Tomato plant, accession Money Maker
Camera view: tilt-top (135 deg); turntable rotation: 150 degrees
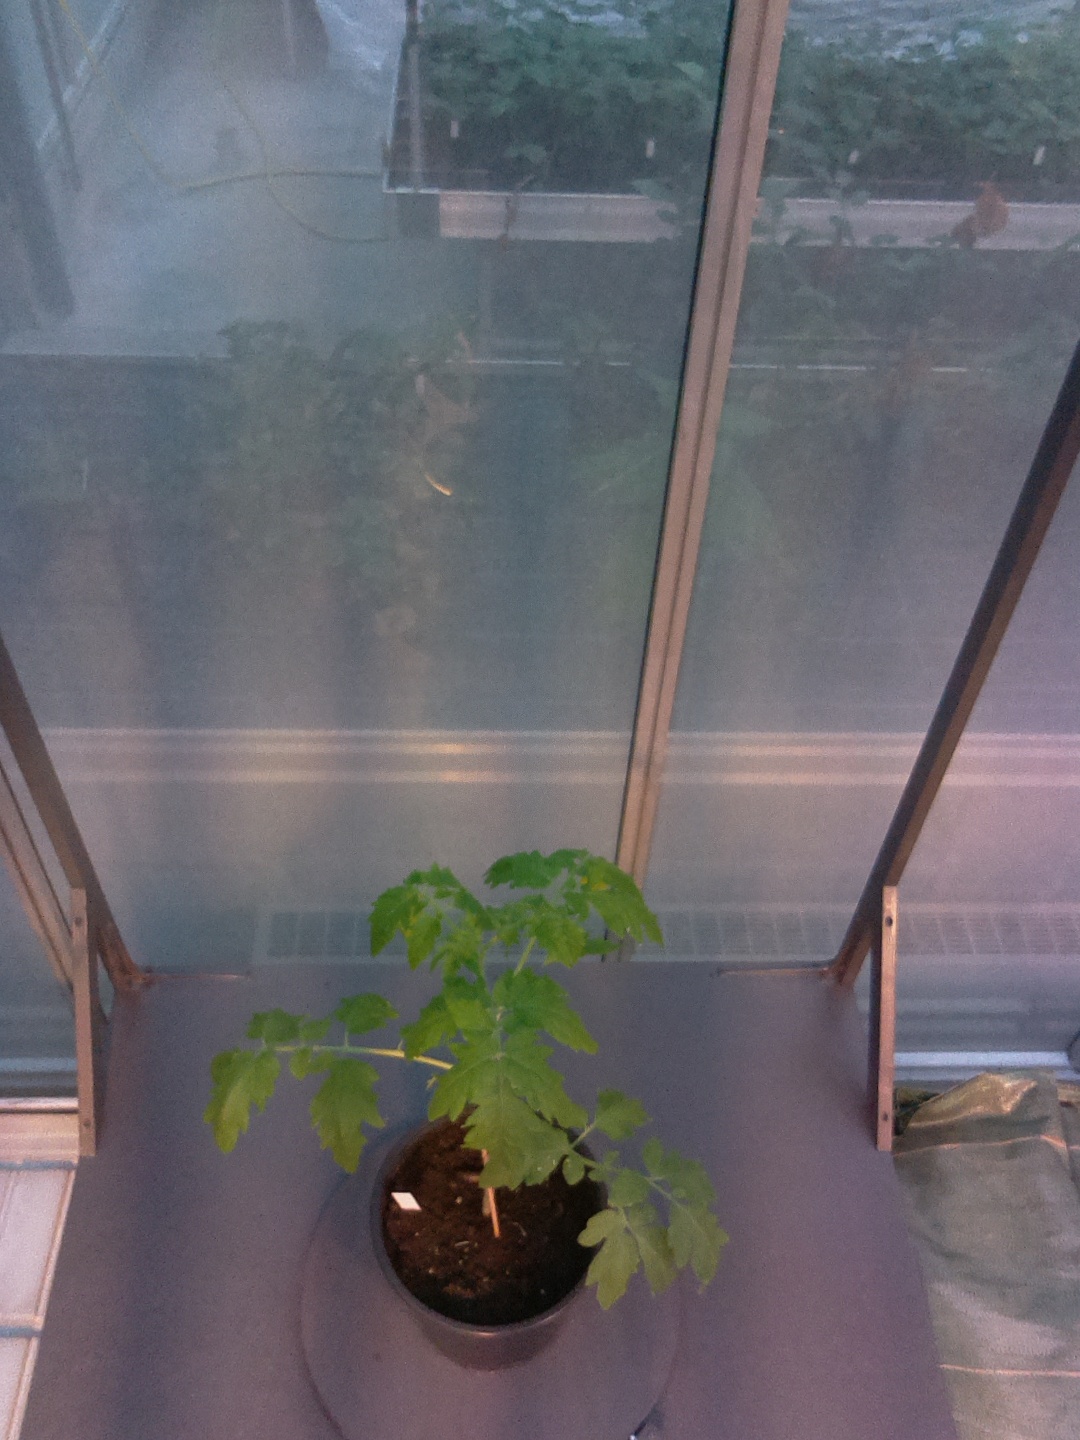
BBCH growth stage 14: 8 of true leaves visible